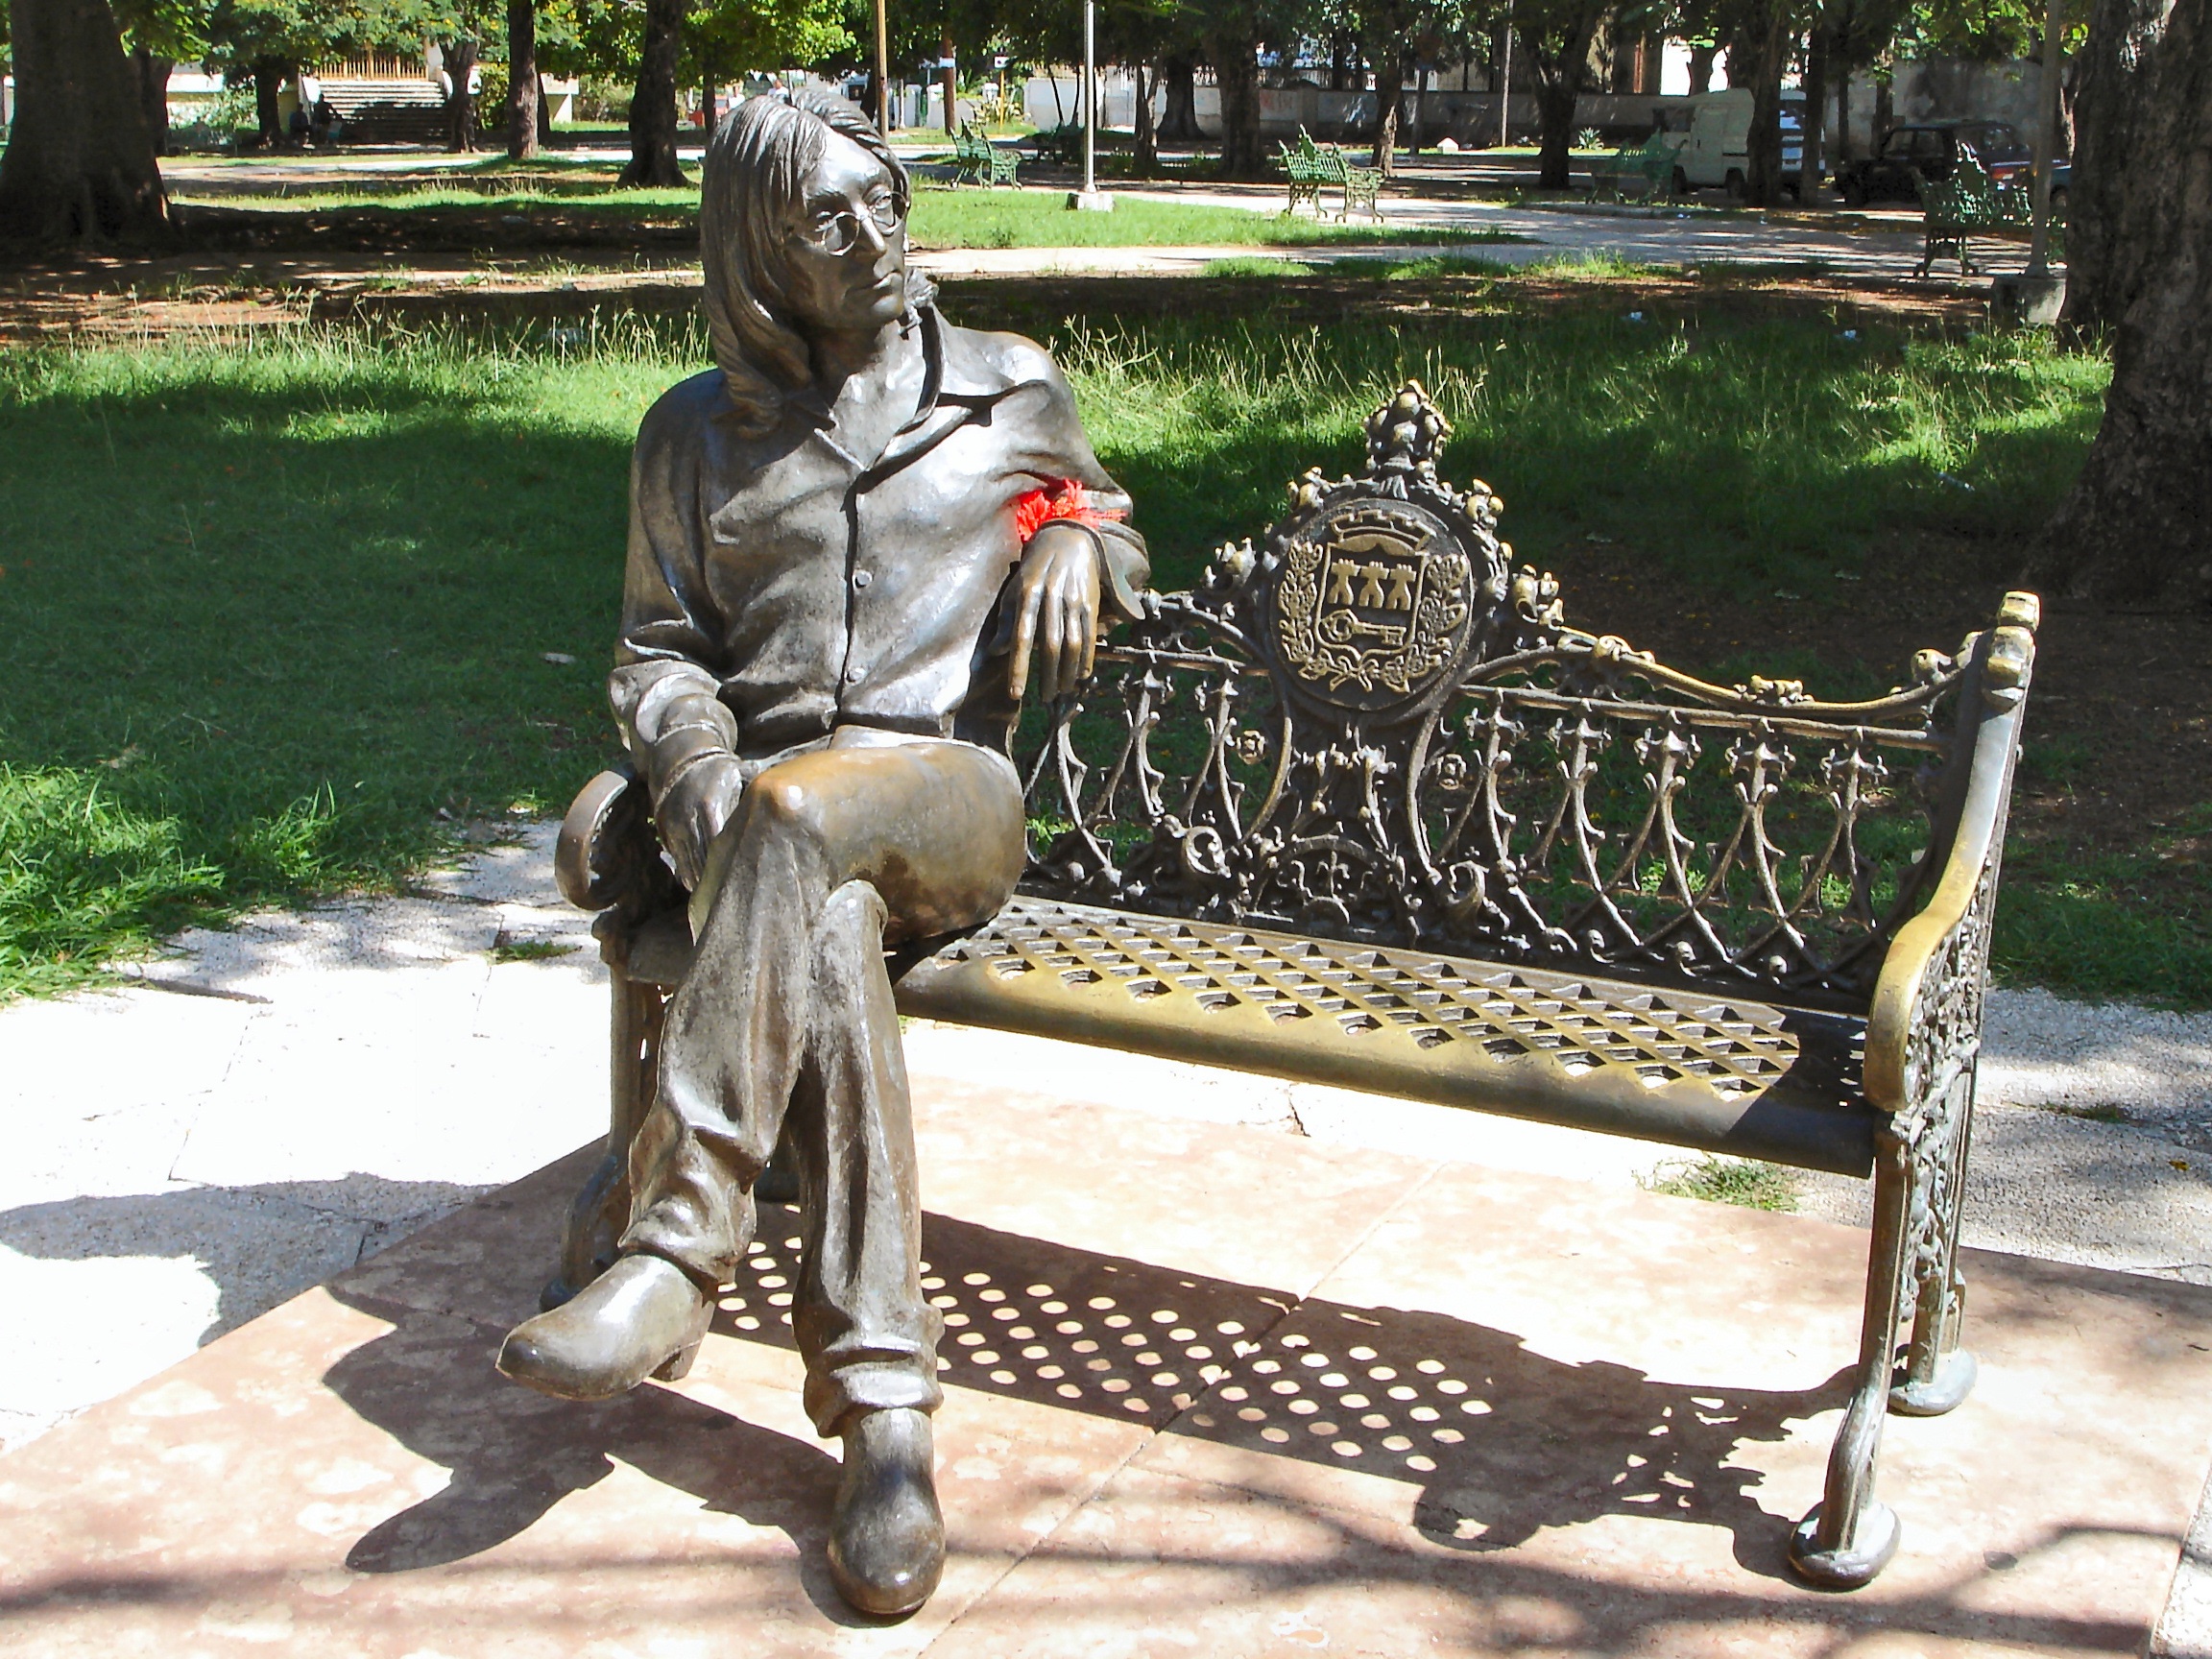
monument, statue, garden, park bench, cuba, sculpture, art, brass, bronze, image, work of art, bronze statue, john lennon, human positions, john lennon park, jos villa sober n